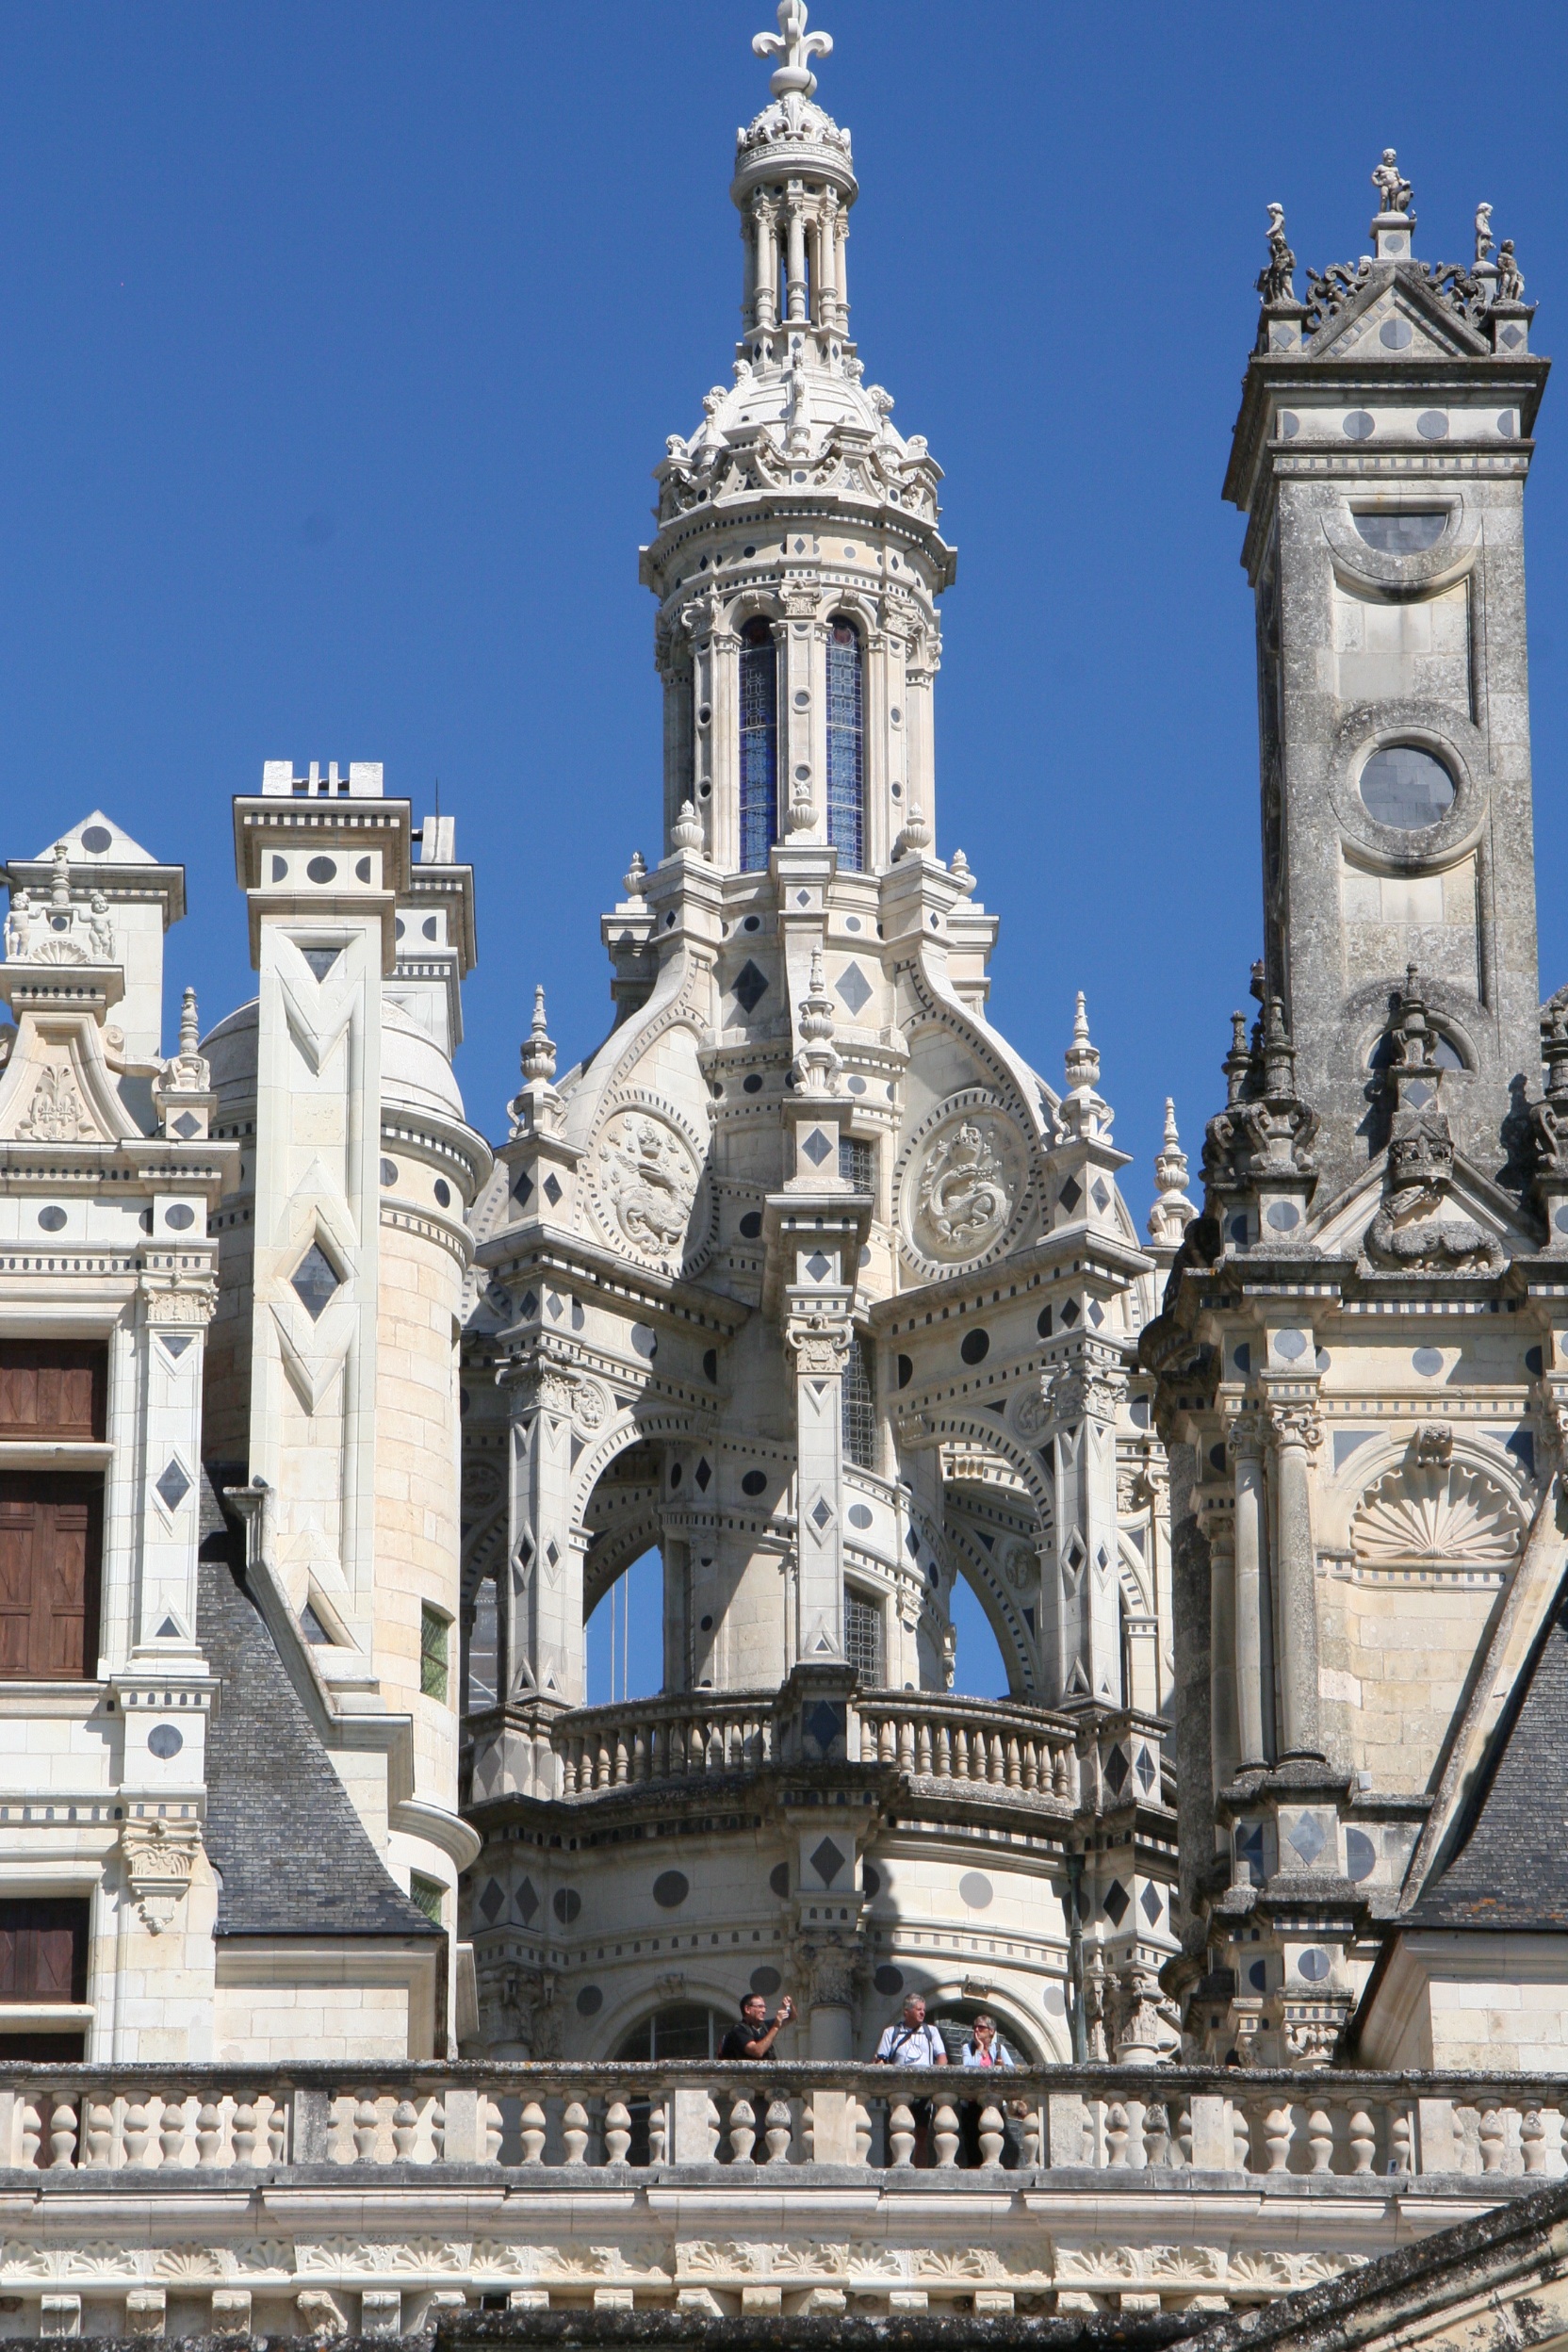
architecture, building, lantern, tower, castle, landmark, facade, church, cathedral, place of worship, spire, renaissance, basilica, roofs, chambord, metropolis, loire valley, gothic architecture, tours